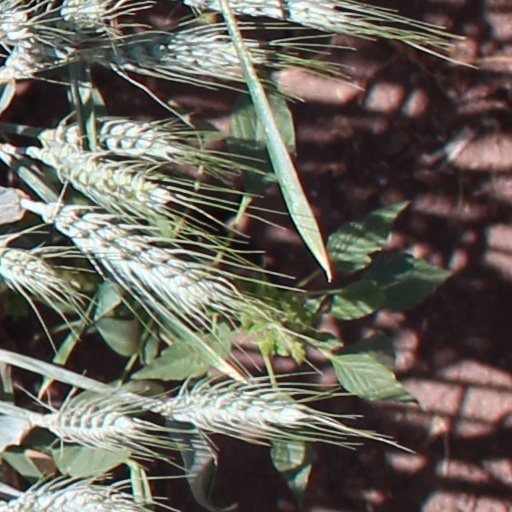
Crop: wheat